Qiane Matata-Sipu

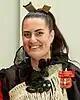
Matata-Sipu in 2023

Qiane May Matata-Sipu (born ) is a New Zealand community worker, public speaker, writer, and photographer.